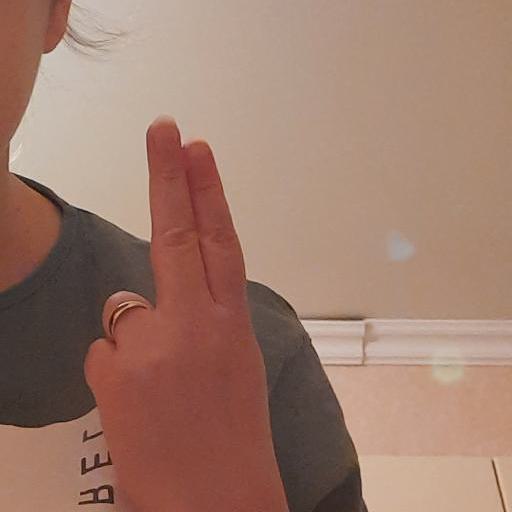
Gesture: two_up_inverted